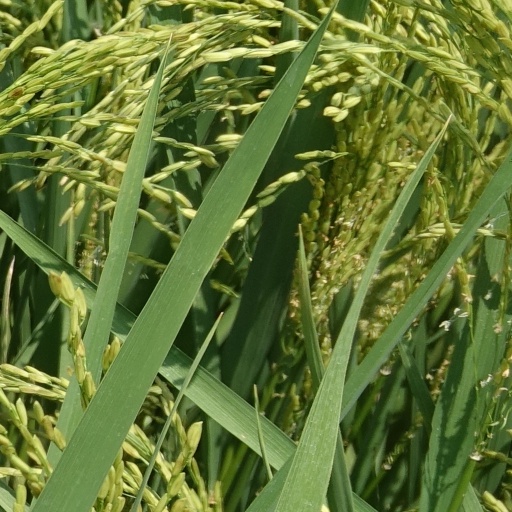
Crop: rice